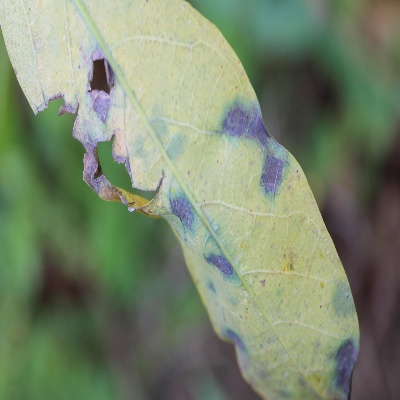
Crop: Cassava
Condition: bacterial blight